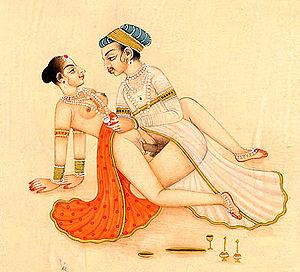
La sexualité humaine représente un champ de recherches comportementales, sociales, culturelles et civilisationnelles liées à la reproduction humaine et à la recherche du plaisir et de l'attachement entre adultes.